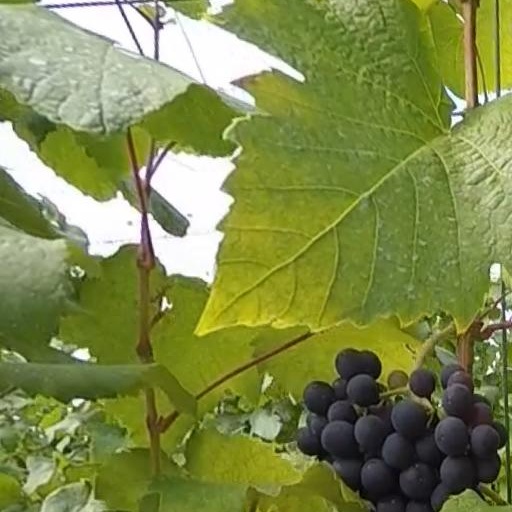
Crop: grape